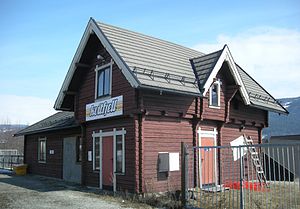
Kvitfjell Station
Kvitfjell Station er en tidligere jernbanestation på Dovrebanen, der ligger ved skianlægget Kvitfjell i Ringebu kommune i Norge.